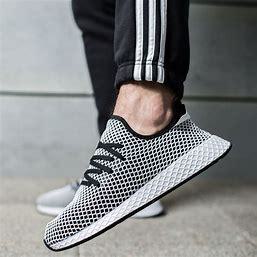
Brand: Adidas
Model: Deerupt Runner